Brit Awards 2011

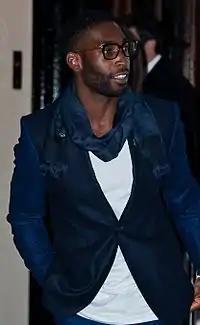
Two-time winner Tinie Tempah as most nominations and awards

Adele performed her song "Someone Like You" at the ceremony with only a piano accompanying her. Her emotional performance was received with a standing ovation at the O2 Arena and the video received millions of hits on YouTube within days. The performance launched "Someone Like You" 46 spots up the UK charts to number one, and in the process, made Adele the first artist in the UK since The Beatles to have two top-five singles and two top-five albums at the same time.